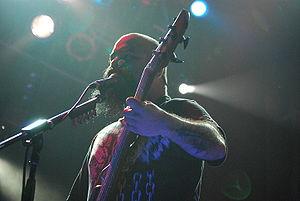
Tony Campos à Los Angeles, est un musicien américain d'origine mexicaine. Il est le bassiste des groupes Static-X, Soulfly, Prong, Ministry et Possessed.